Říp

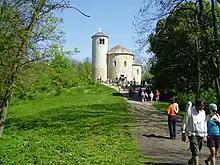
The rotunda of Saint George on top of the hill

Geologically, Říp is the erosional remnant of a late Oligocene volcano and is composed of basalt nephelites containing olivine granules, amphibole, leucite and – among others – magnetite, so a local magnetic anomaly can even be observed there by the compass.